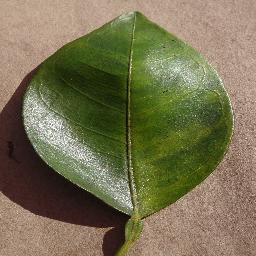
Label: Orange___Haunglongbing_(Citrus_greening)